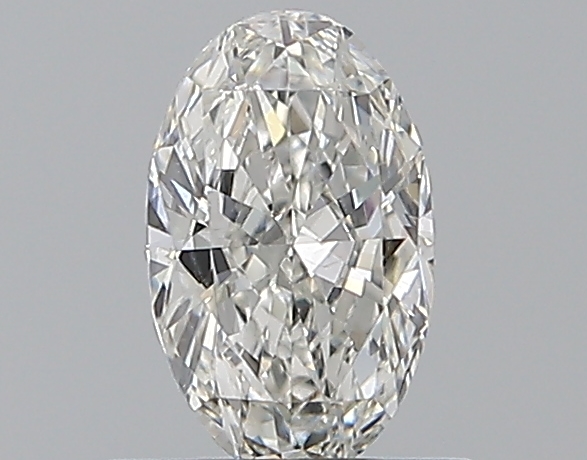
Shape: oval
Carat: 0.59
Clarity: SI1
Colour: G
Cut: EX
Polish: VG
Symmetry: VG
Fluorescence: N
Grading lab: GIA
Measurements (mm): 7.3 x 4.47 x 2.64